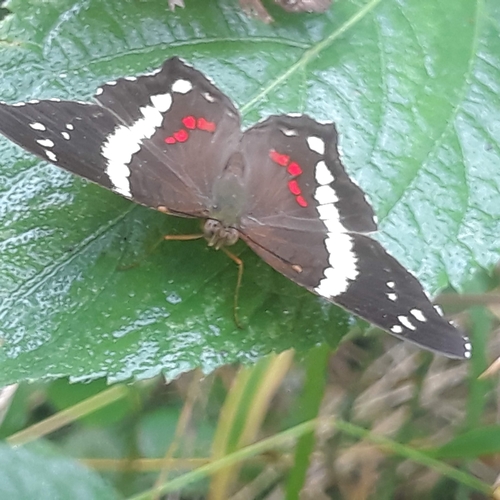
Scientific name: Anartia fatima
Common name: Banded peacock
Family: Nymphalidae
Order: Lepidoptera
Pollinator type: Primary pollinator
Habitat: Open areas and gardens
Geographic range: South America
Conservation status: Least Concern